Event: Nepal Earthquake
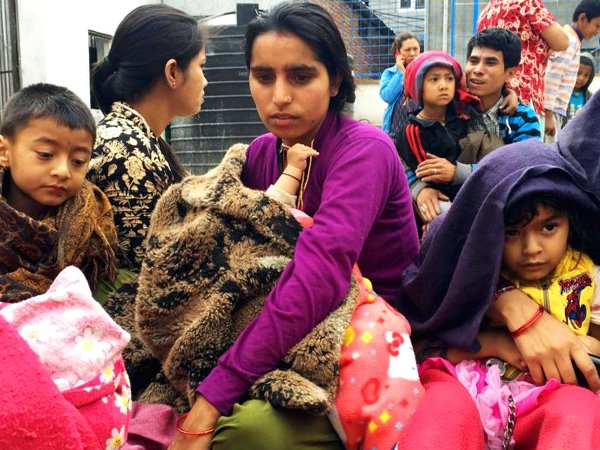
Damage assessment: no_damage